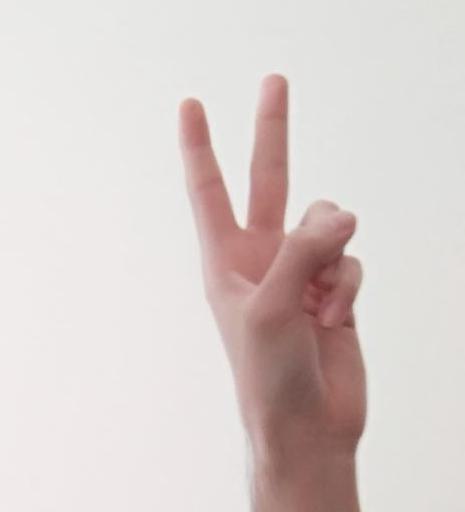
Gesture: peace